Glenlochar

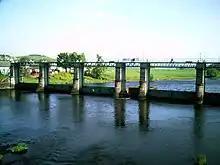
Glenlochar Barrage at end of Loch Ken

Glenlochar (Gd: "Gleann Lochair") is a hamlet on the western bank of the River Dee in the parish of Balmaghie in the historical county of Kirkcudbrightshire in Dumfries and Galloway. Glenlochar is located one and a half miles south of Balmaghie Kirk and north of Castle Douglas.